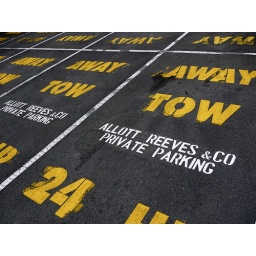
Centre block car park near corner of Worcester and Manchester, next to the abandoned building with my favourite windows.